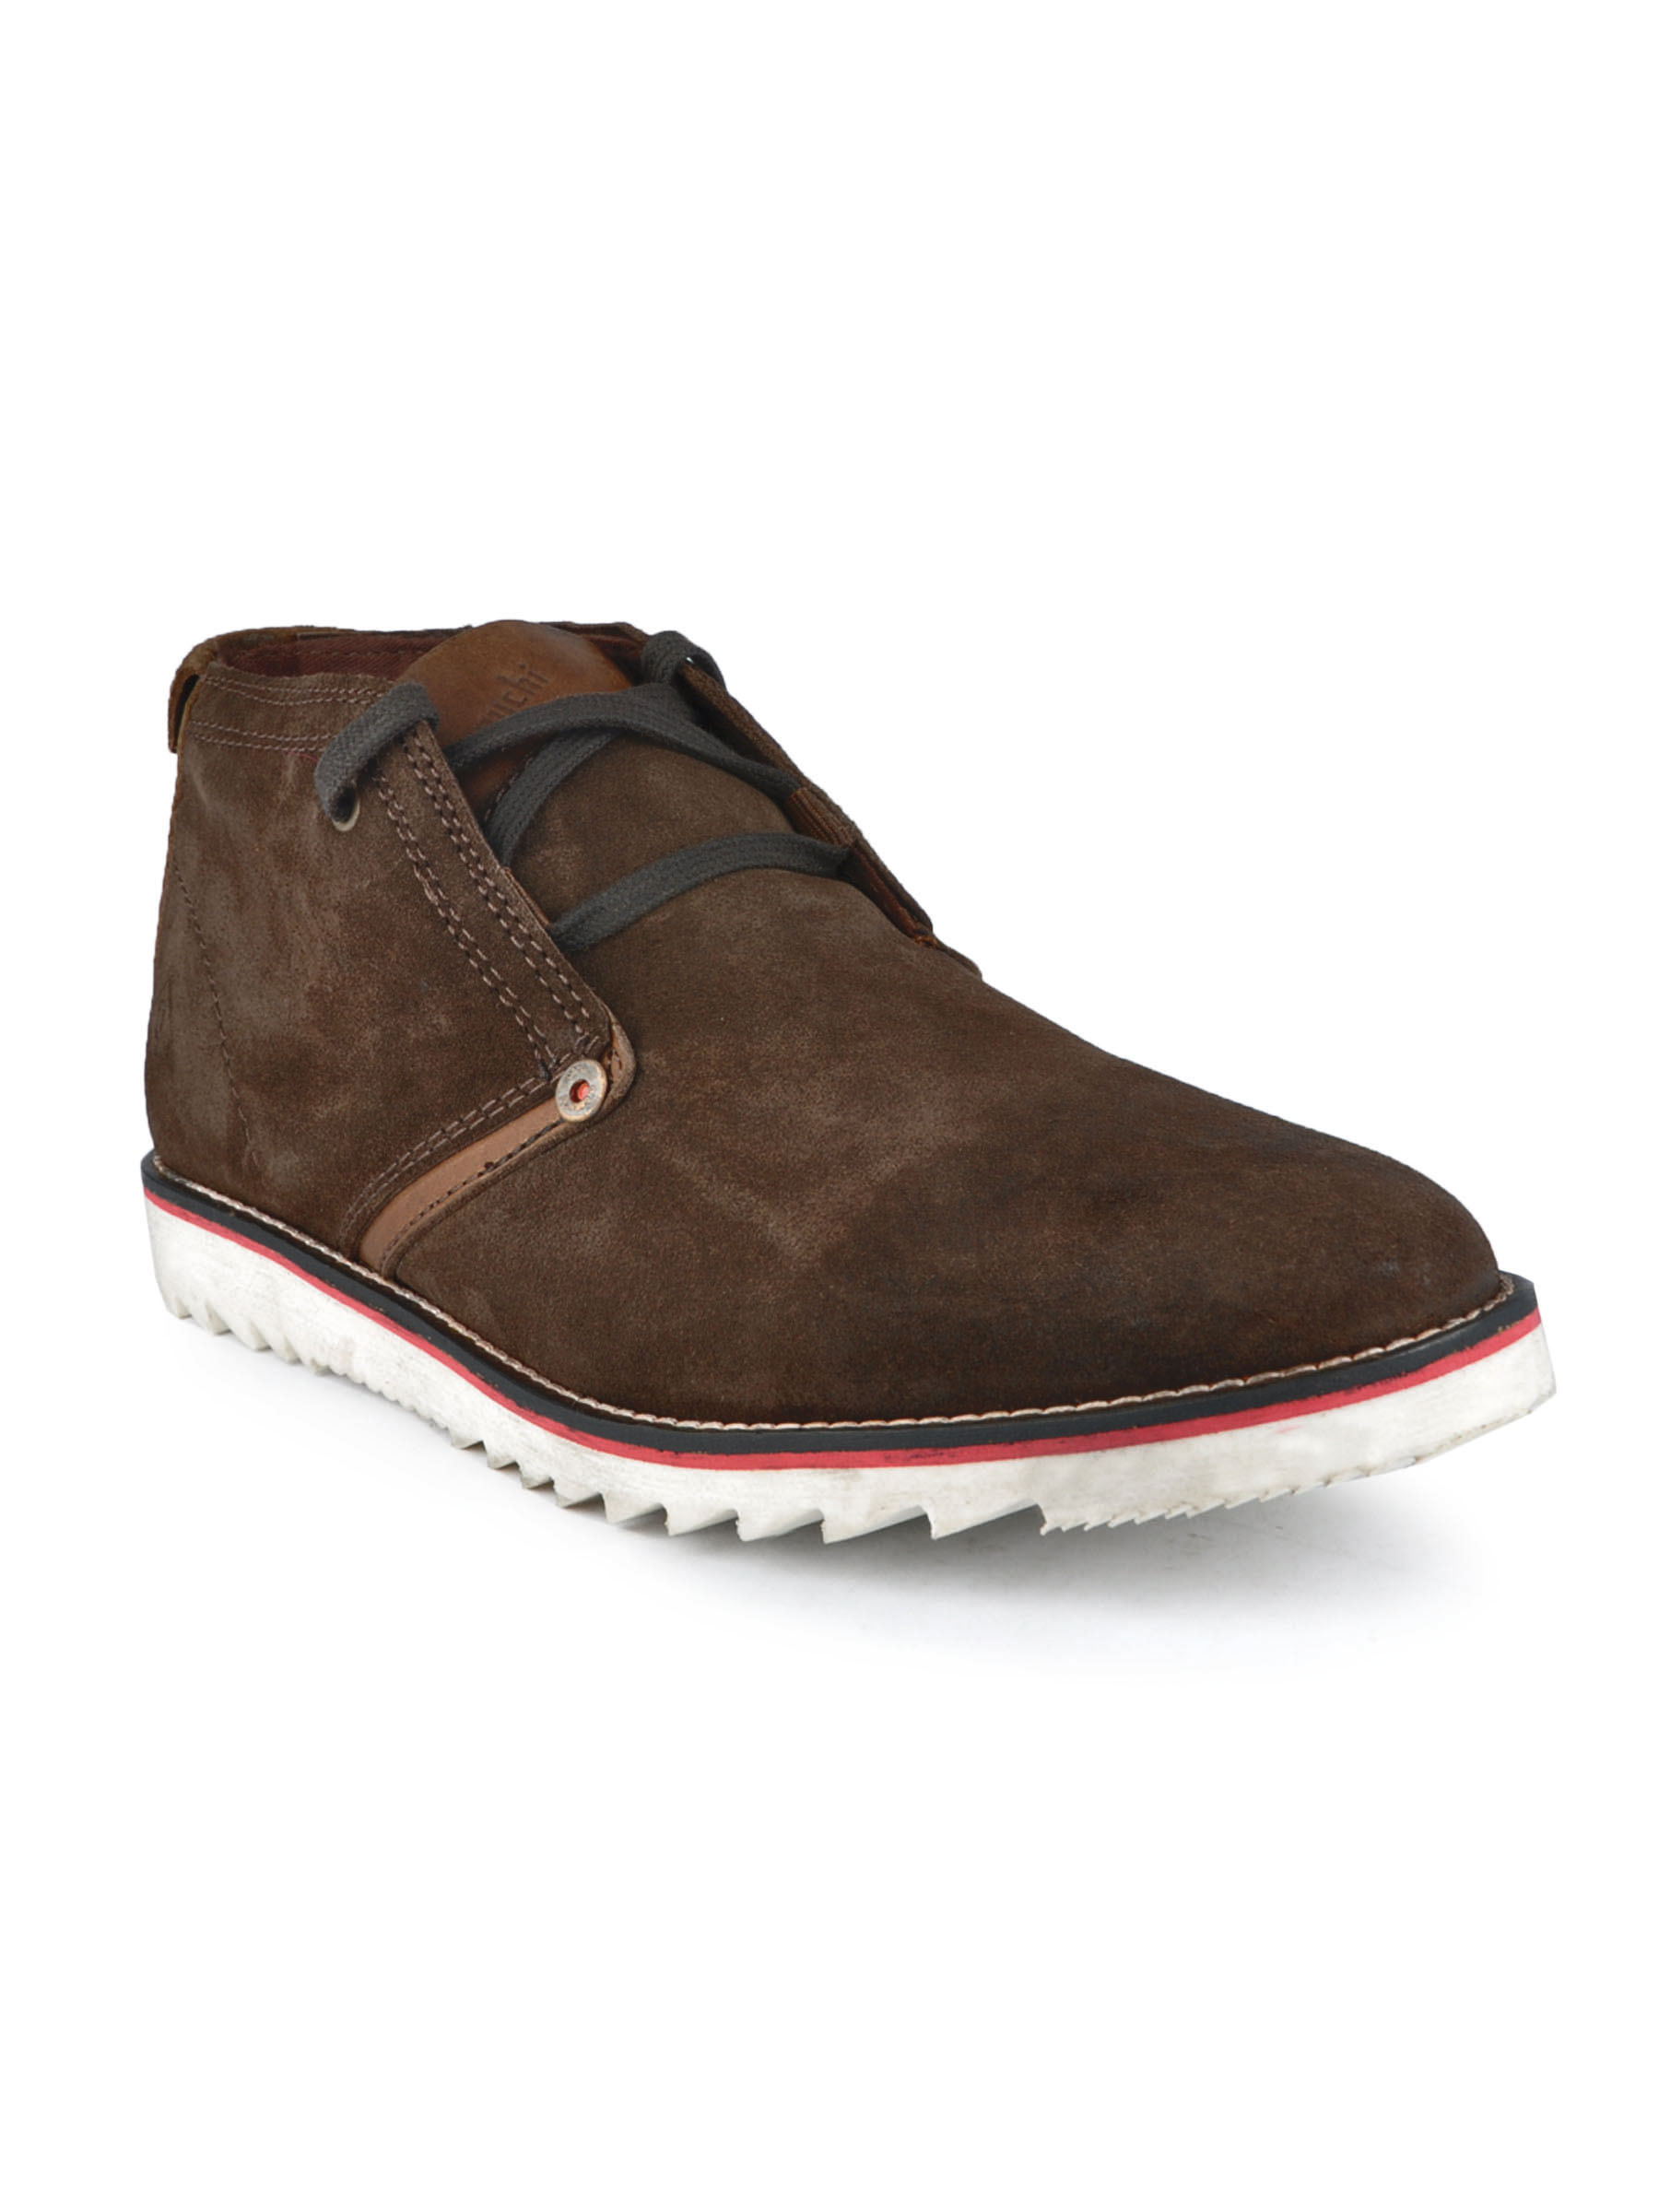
Ganuchi Men Brown Casual Shoe
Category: Footwear / Shoes / Casual Shoes
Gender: Men
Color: Brown
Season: Summer 2012
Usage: Casual